East Siberian Laika

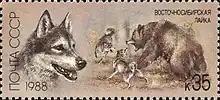
USSR stamp featuring the East Siberian Laika

Prior to the 1940s, there were several aboriginal laika found throughout eastern Siberia used for a variety of purposes including dog sledding, hunting and herding reindeer. During the Soviet era, there was a push to classify dogs by their specialization as well as merge similar local dogs into large geographic zones. Thus, many experts began to focus exclusively on laikas as pointing hunters and exclude herding and sled laika altogether. However, this proved problematic as the primitive nature of laikas resulted in less specialization than seen in other breeds and the shear scale of these regions made it difficult to produce a uniform dog within the zones. The breed designation was established at the All-Union Cynological Congress in 1947, using dogs from the Lake Baikal region, Irkutsk Oblast, Evenki Autonomous Okrug, as well as the Amur River basin and coastal regions. In 1949, standards for the East Siberian laika was approved, however systematic breeding would not begin until the 1970s in government kennels at Irkutsk and in Leningrad. According to a 2011 geneticist study, East Siberian laika and non-barking Basenji dogs from Congo and Sudan belong to the Y-chromosome haplogroup HG9.